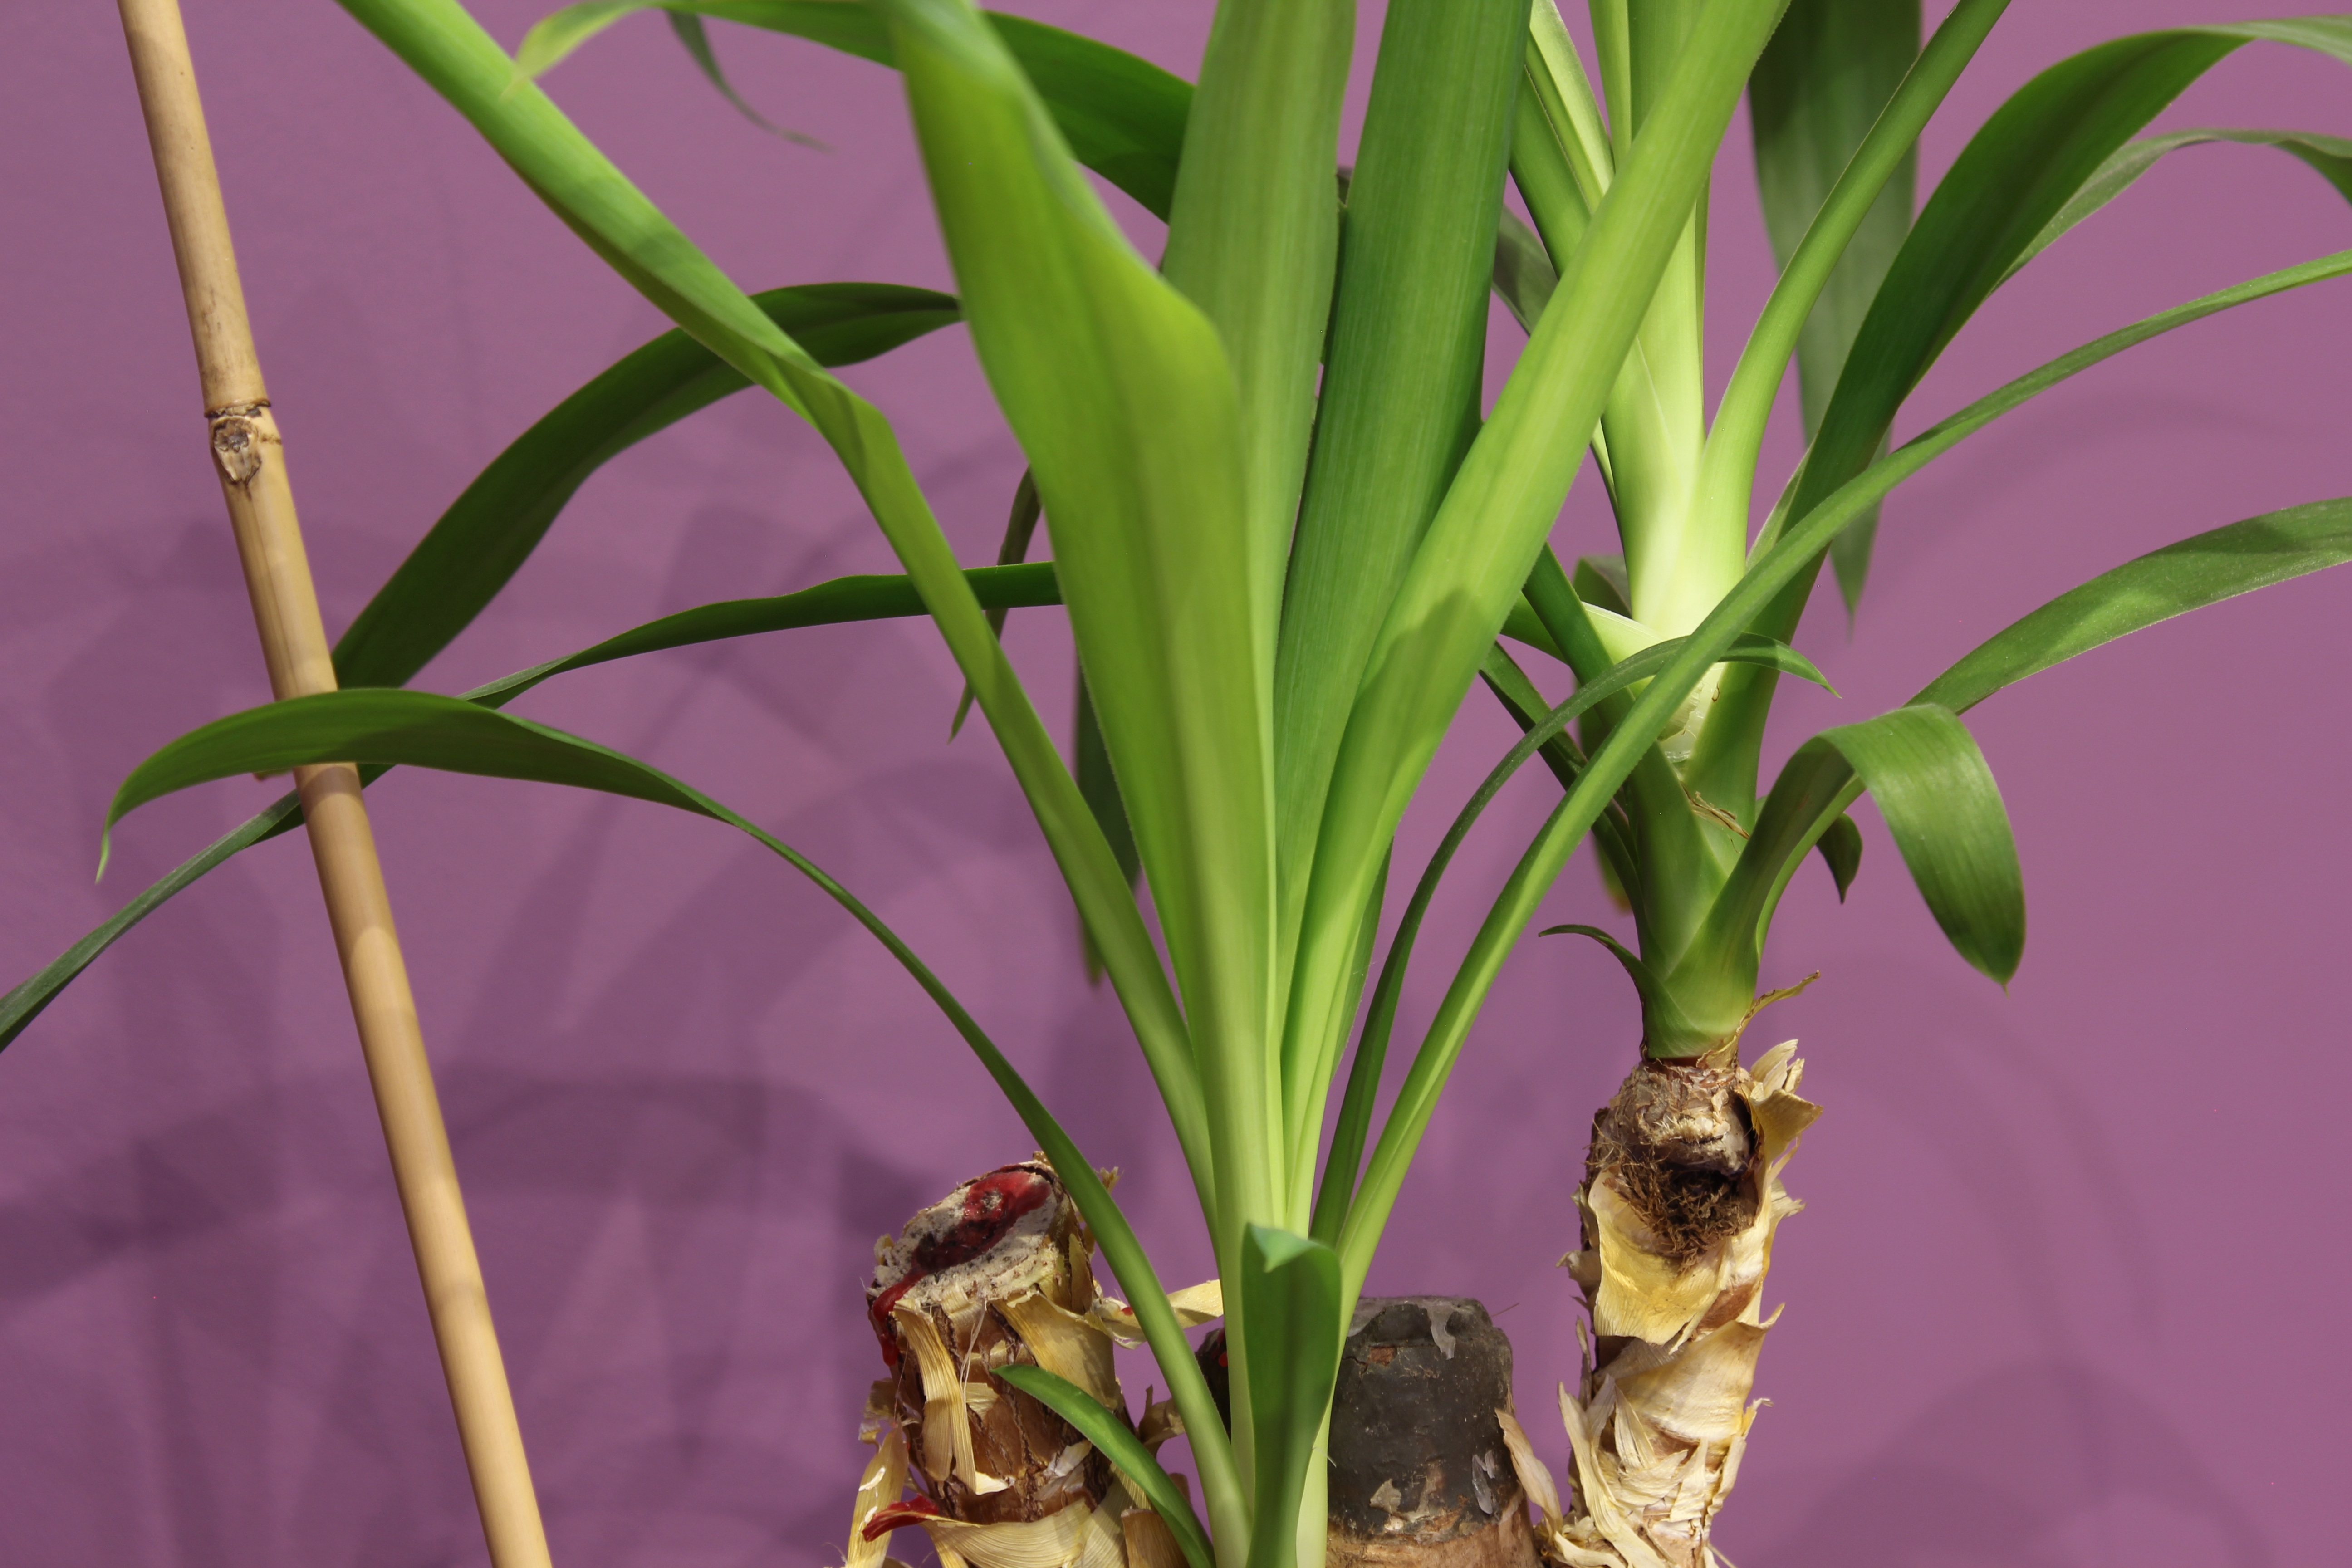
grass, plant, leaf, flower, herb, botany, flora, plants, thuja, floristry, flowering plant, grass family, plant stem, land plant, arecales